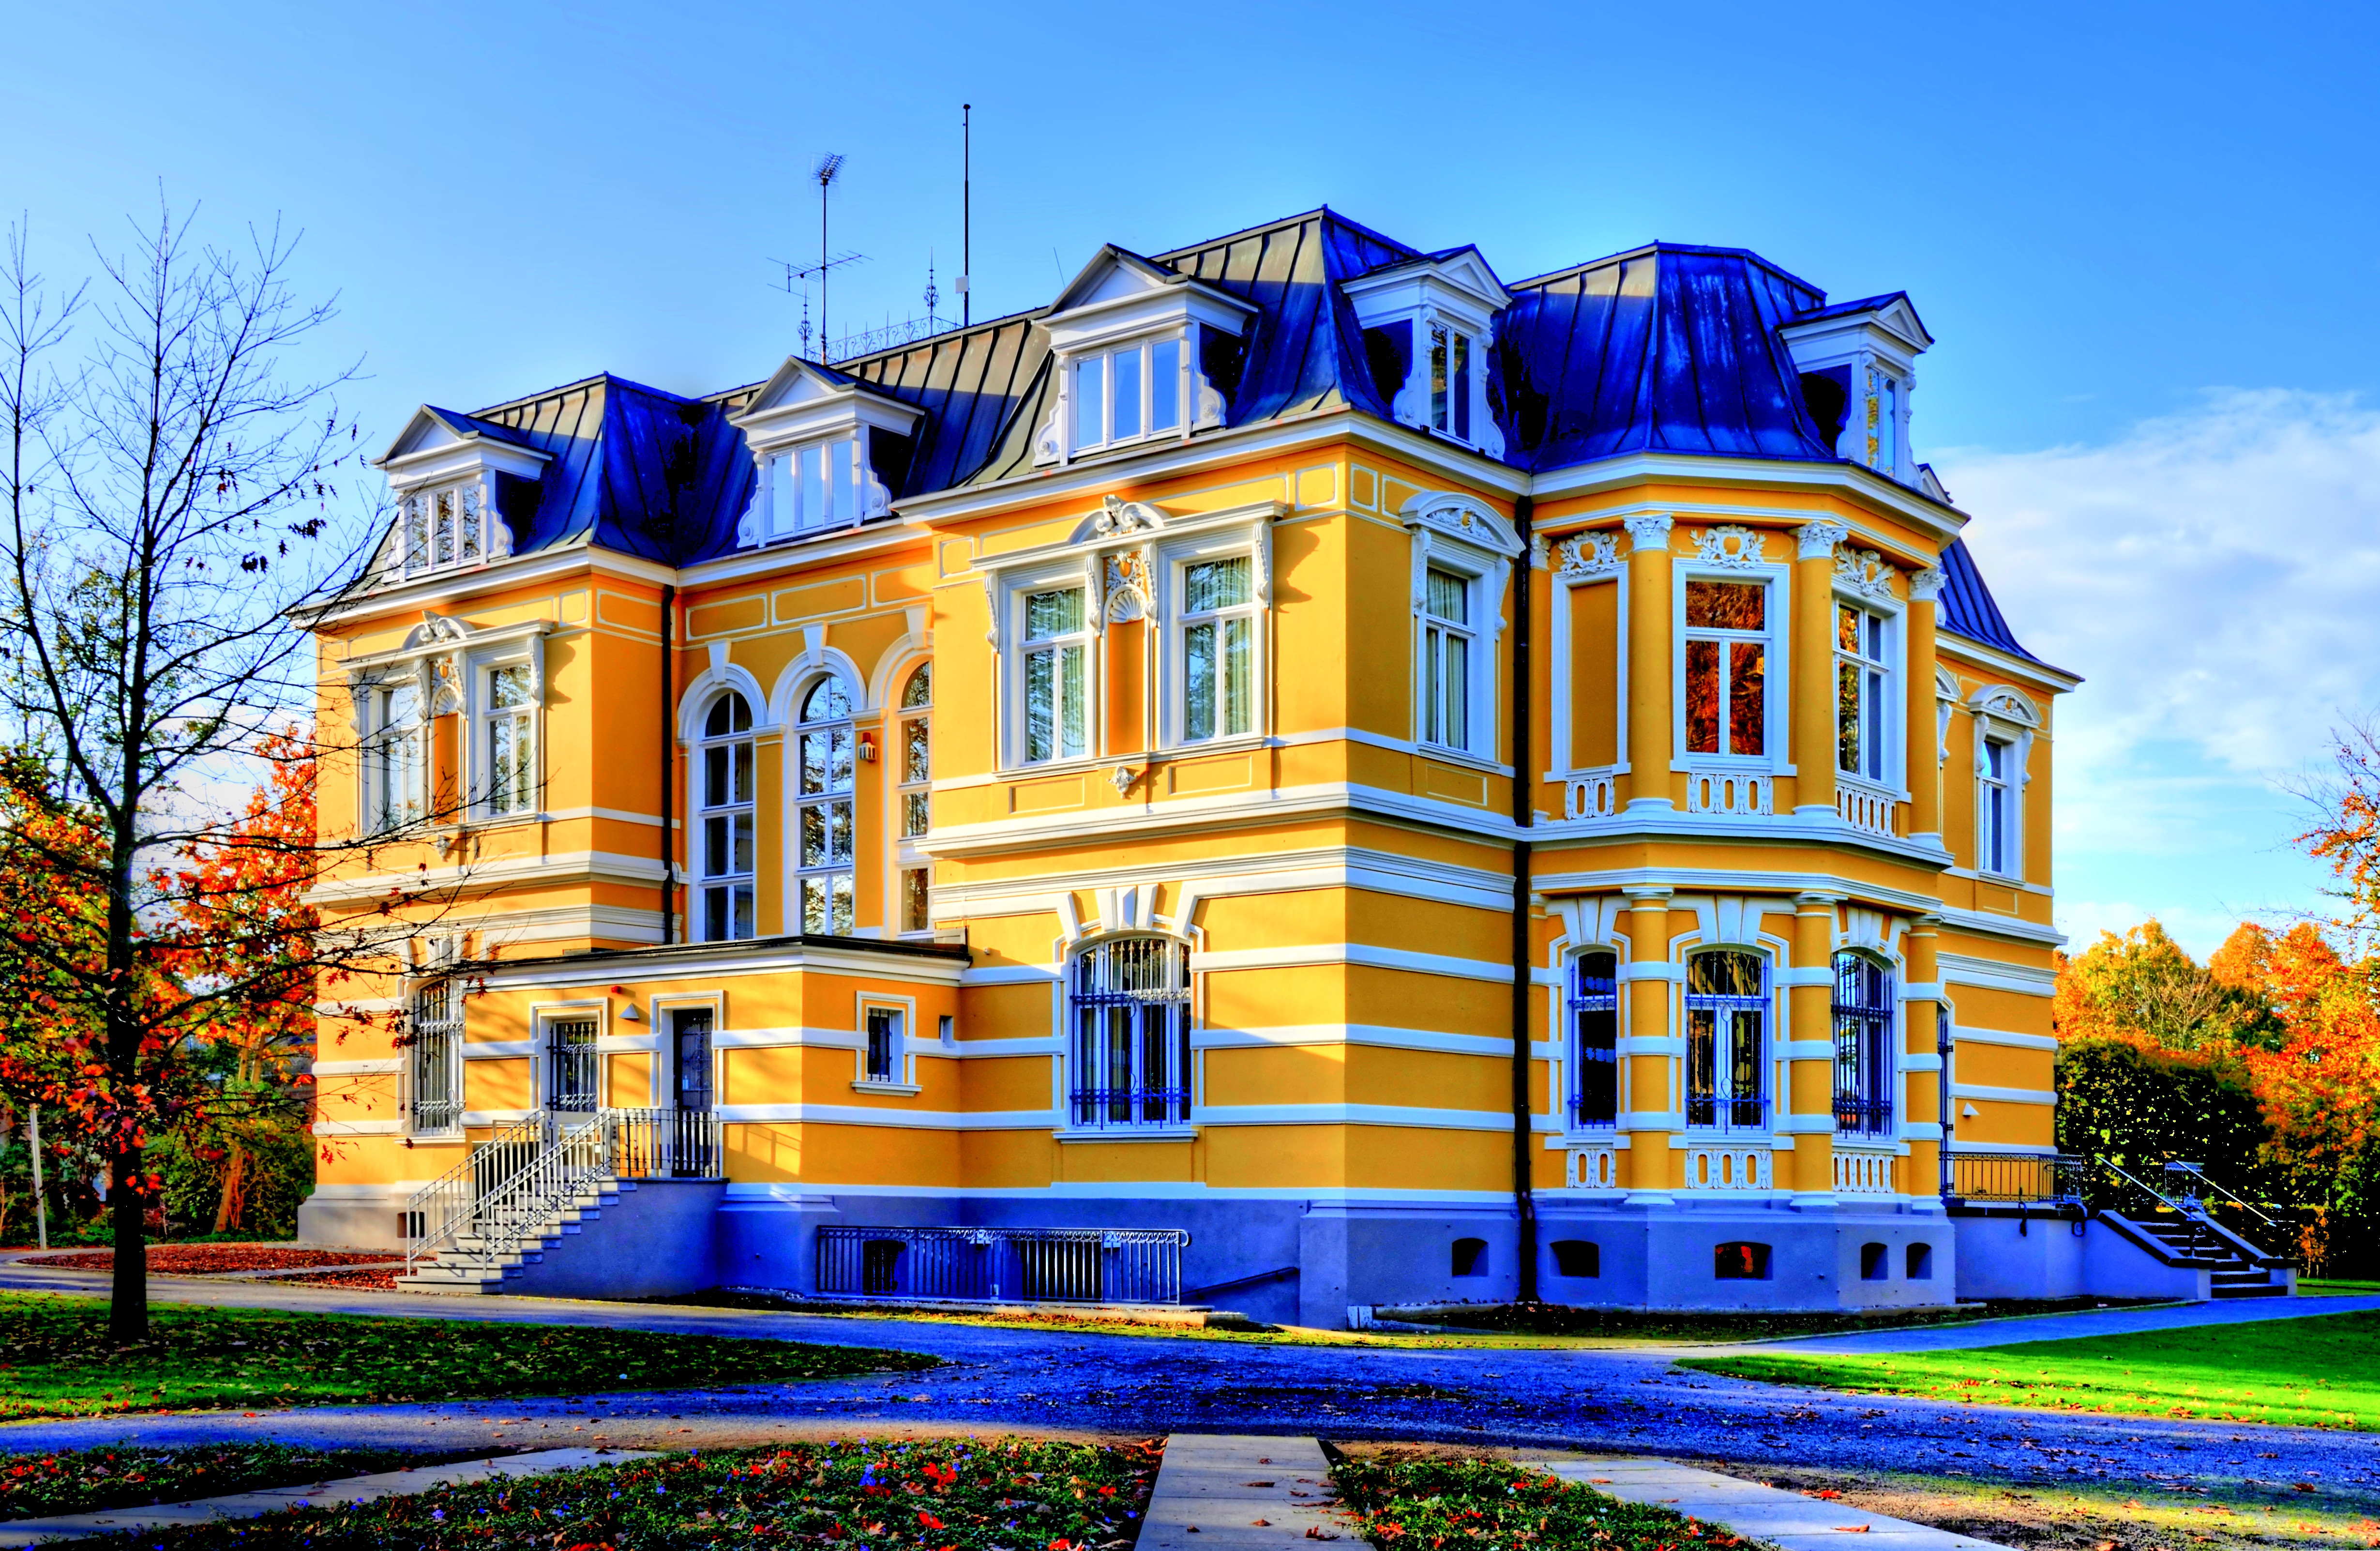
architecture, villa, mansion, house, building, palace, home, plaza, landmark, facade, hdr, estate, historically, neighbourhood, real estate, residential area, grevenbroich, erckens villa